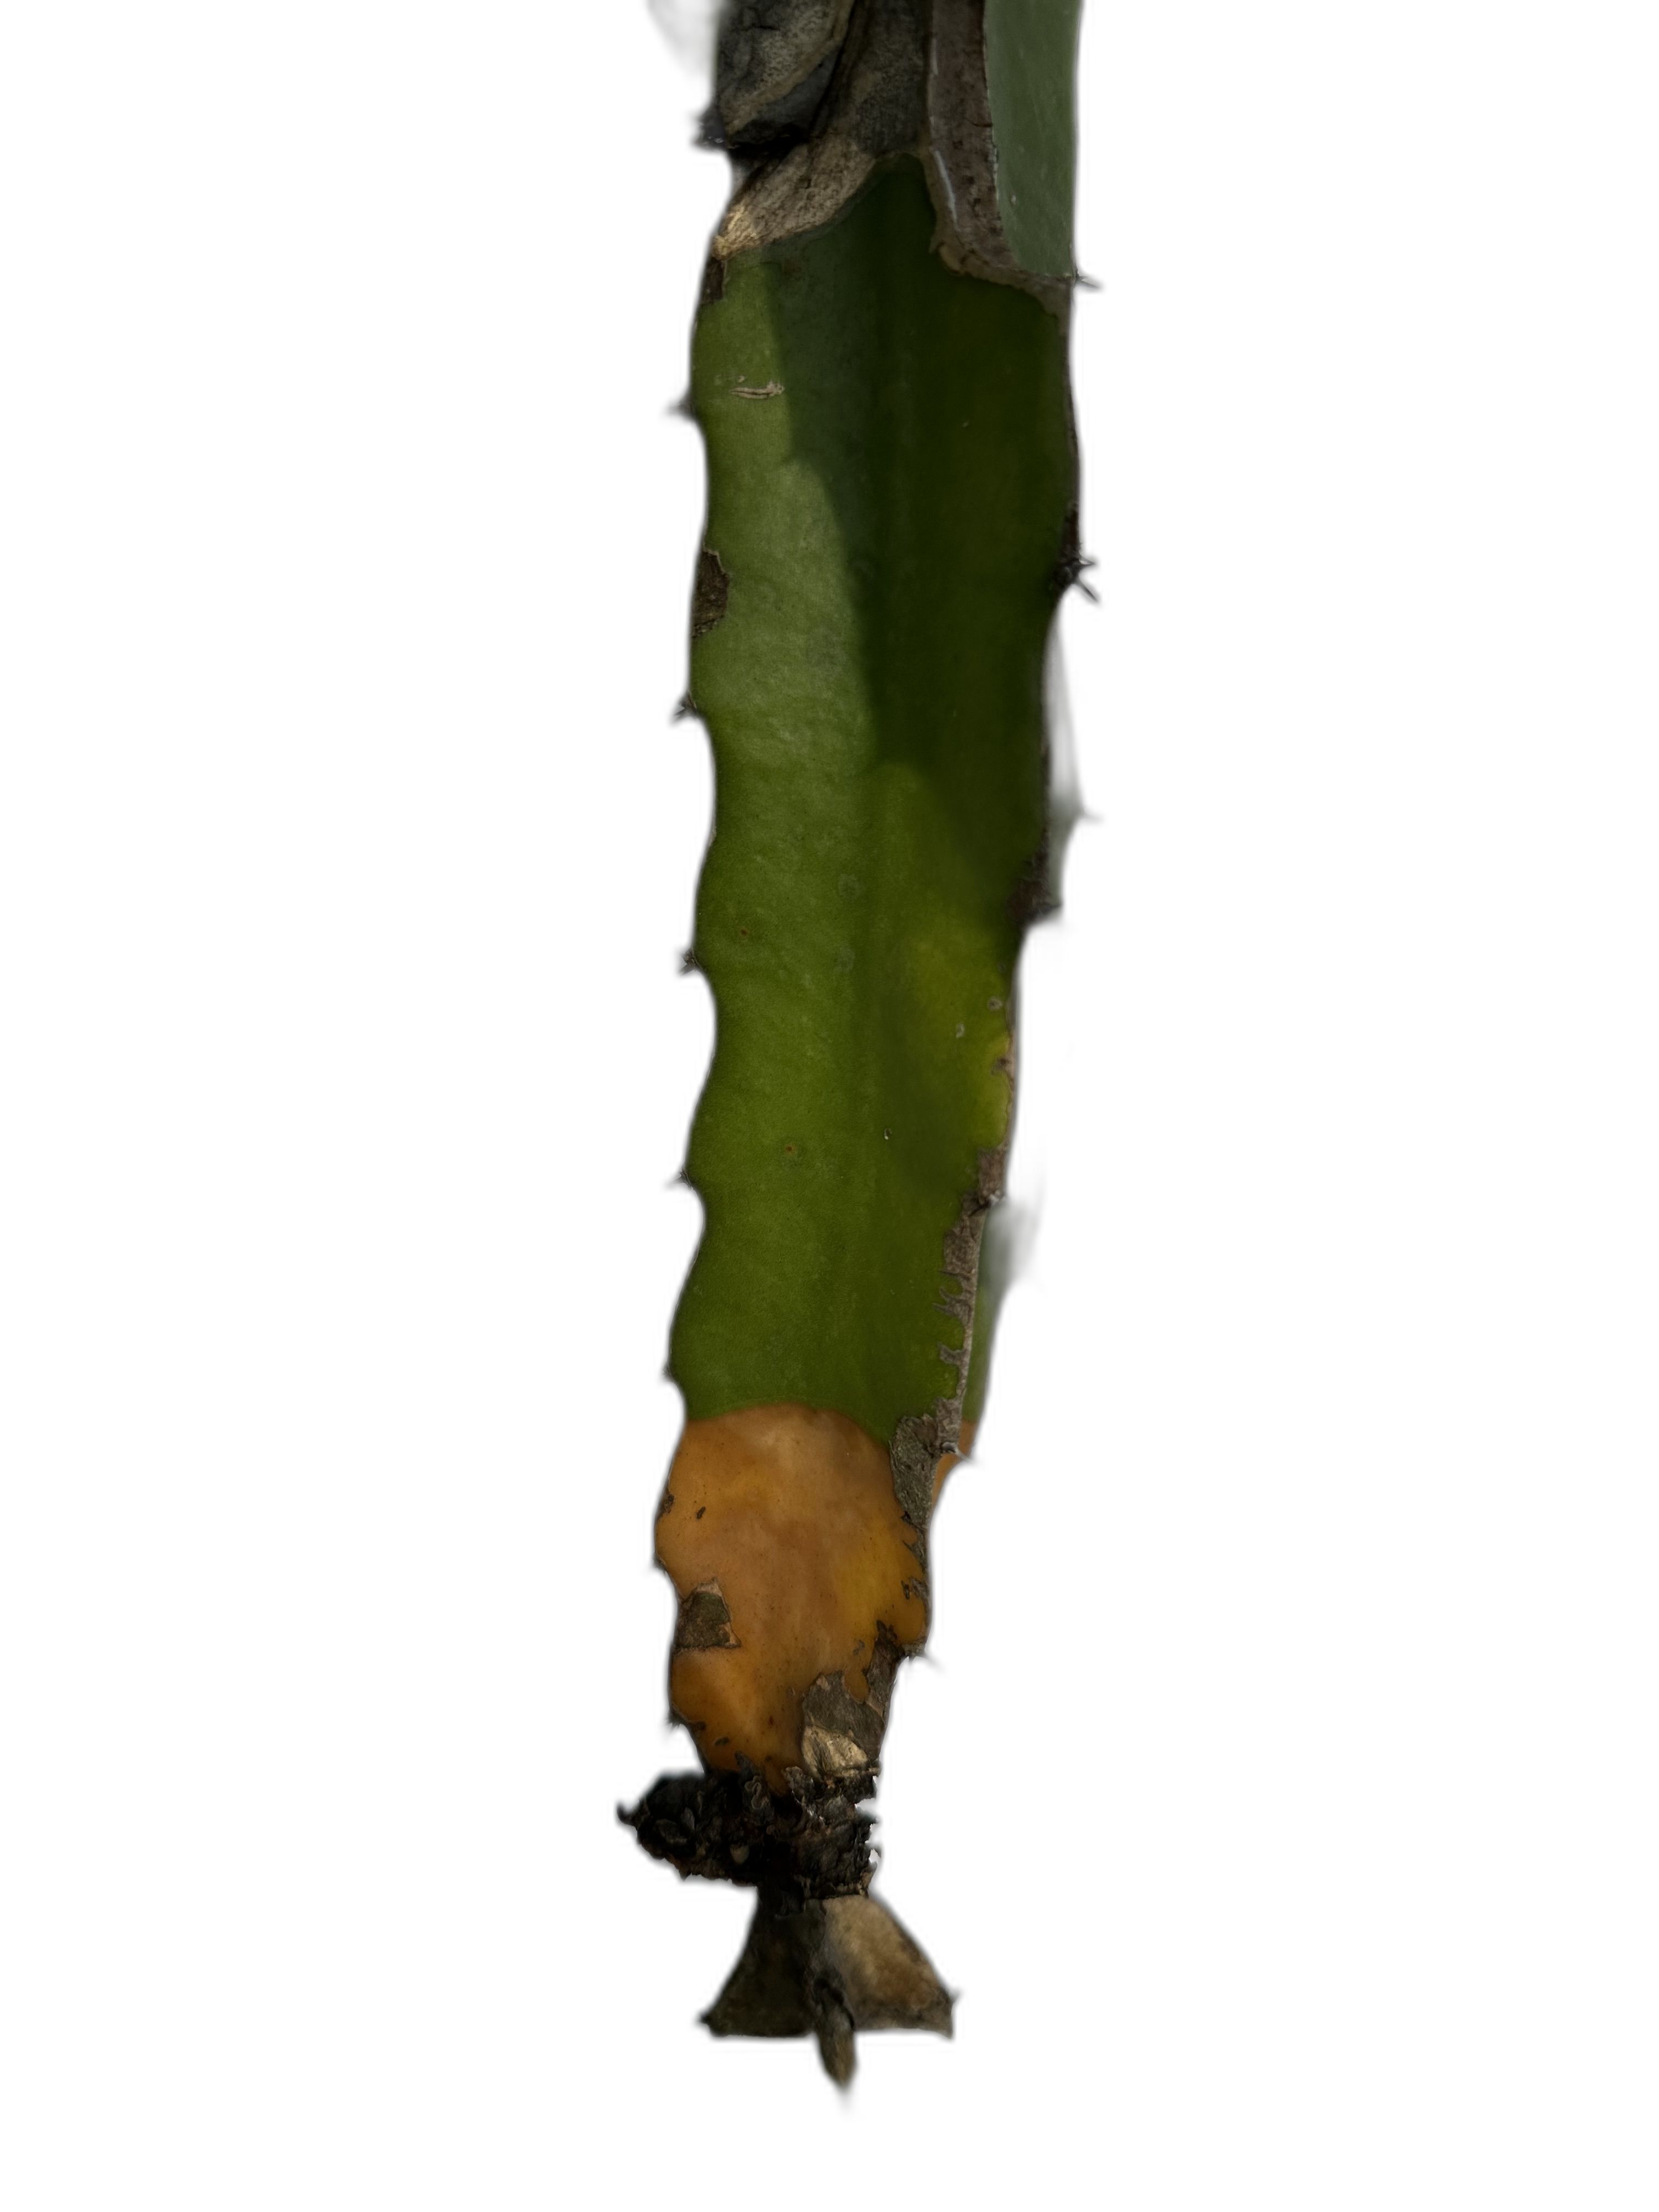
Label: Bad leaf